Fort Preble

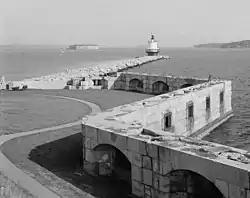
Fort Preble, showing some of the incomplete Third System casemates built during the Civil War. Spring Point Ledge Light and Fort Gorges are in the background.

Fort Preble was a military fort in South Portland, Maine, United States, built in 1808 and progressively added to through 1906. The fort was active during all major wars from the War of 1812 through World War II. The fort was deactivated in 1950. It is now on the campus of Southern Maine Community College.